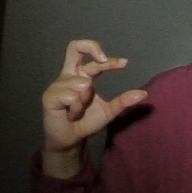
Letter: thal